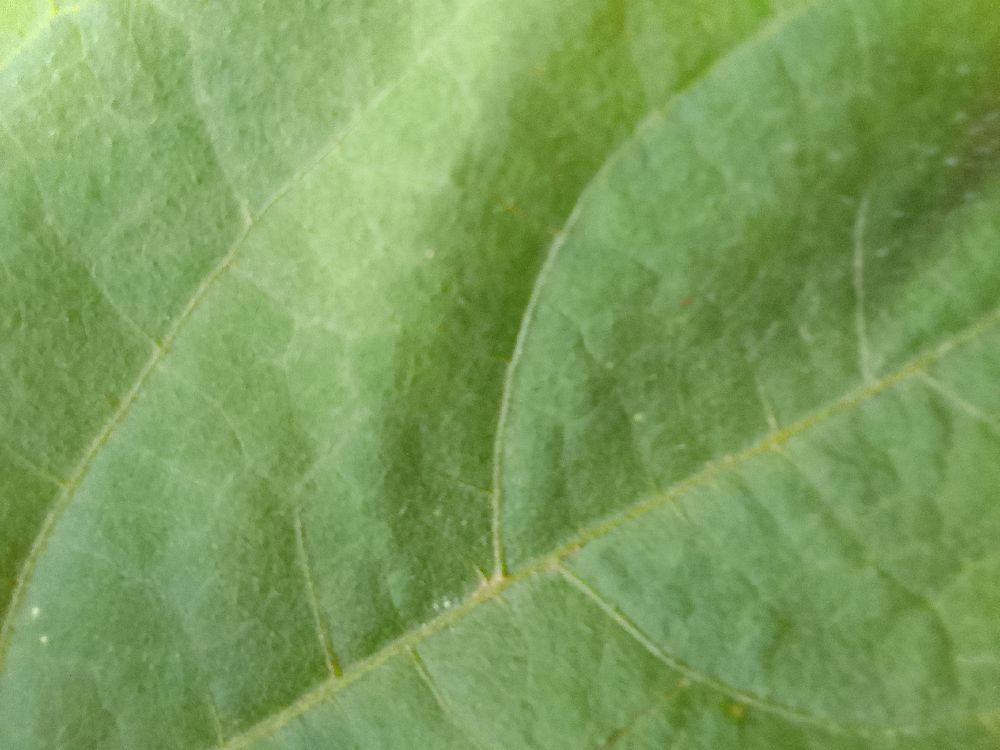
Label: healthy